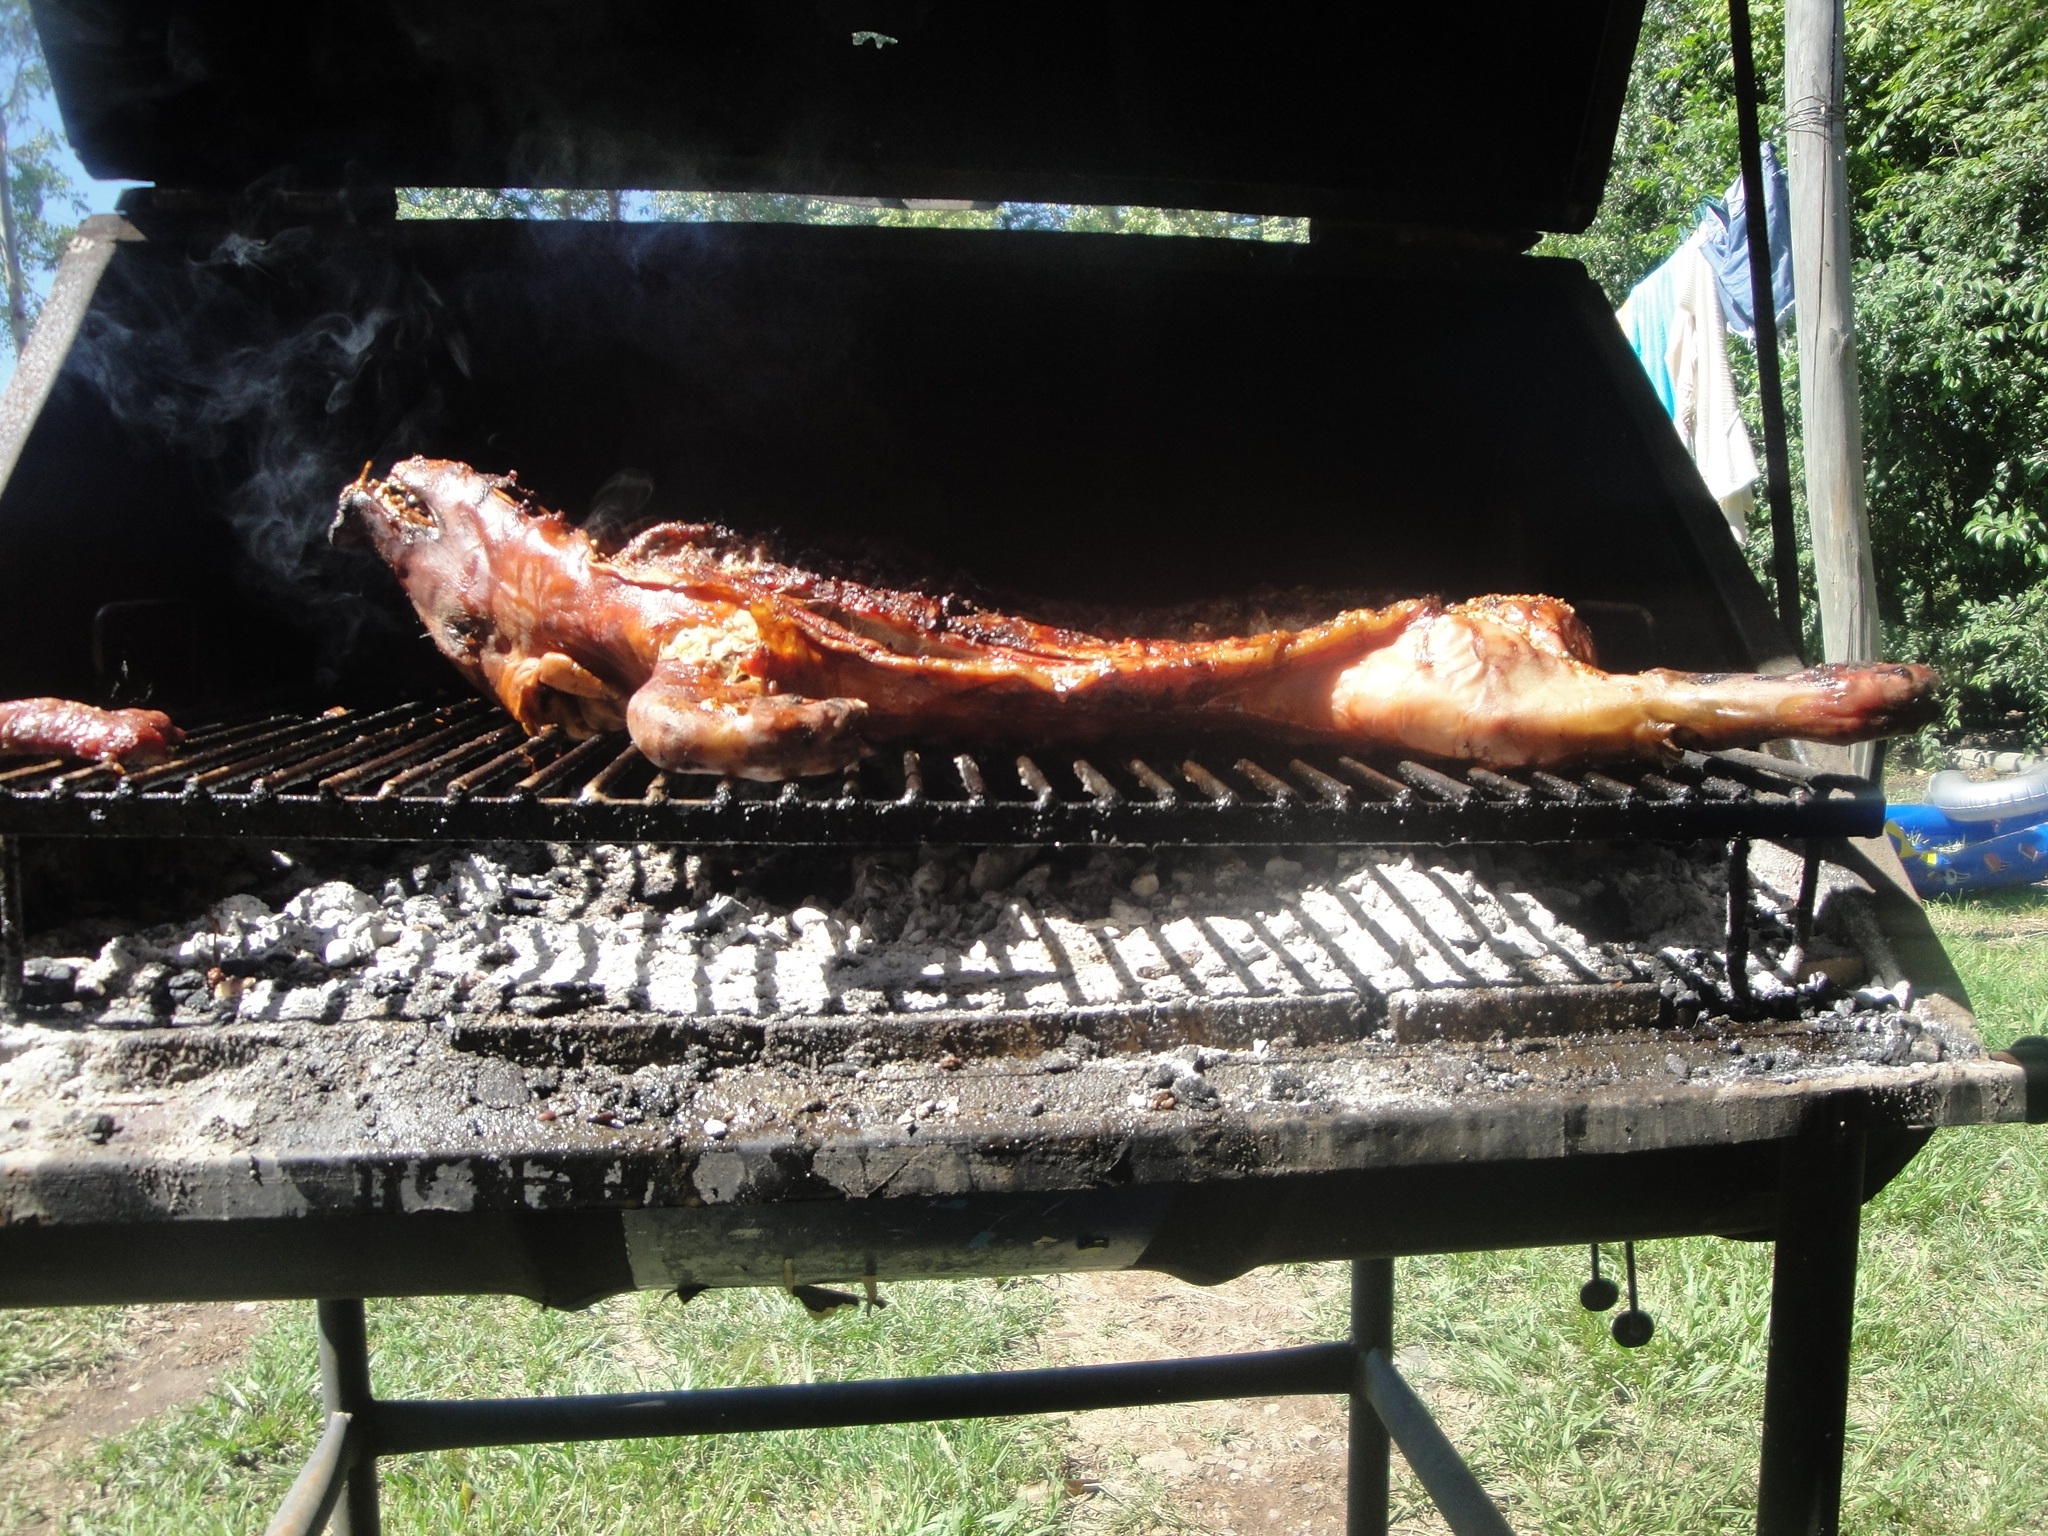
roast, dish, food, cooking, meat, barbecue, pork, cuisine, cook, grill, weekend, grilling, barbecue grill, pig roast, outdoor grill, animal source foods